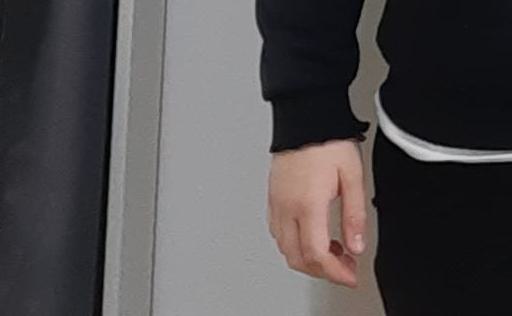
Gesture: no_gesture